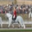
Label: horse